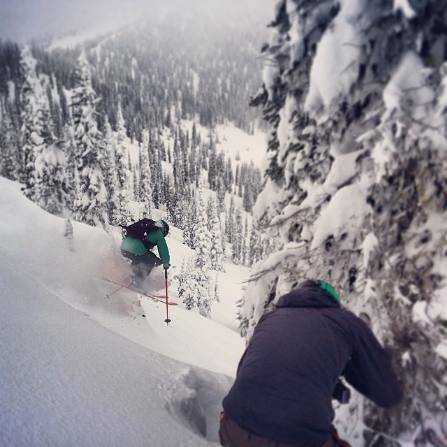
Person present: Yes